Sonya Koshkina

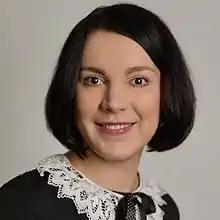

Kseniia Mykytivna Vasylenko (born July 8, 1985), better known by the pen name Sonya Koshkina;, is a Ukrainian journalist, who is also co-owner and editor-in-chief of the online publication, LB.ua.